Vulture City, Arizona

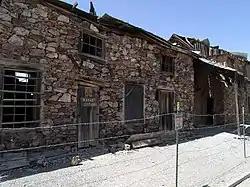
Vulture Mine-Assay office, built in 1884

Vulture City is a ghost town situated at the site of the defunct Vulture Mine in Maricopa County, Arizona, United States.